HMS Wellington (1816)

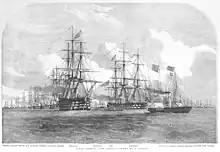
Fleet Forming Line Abreast at the 1853 Review, Illustrated London News

"Wellington" was converted to a training ship and named "Akbar" on 10 May 1862. In January 1877, she was driven ashore at Rock Ferry, Cheshire. She was refloated on 4 January. "Akbar" served in as a training ship until 1908. She arrived at Thos. W. Ward, Morecambe on 8 April 1908 for breaking up.